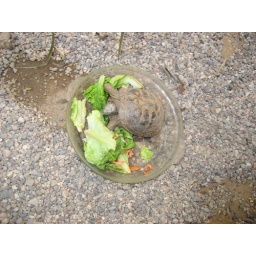
some kind of turtle in a food bowl